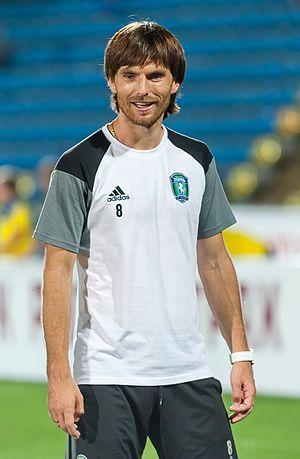
Kyrylo Serhiïovitch Kovalchuk ou Chiril Covalciuc en roumain, né le 11 juin 1986 à Biliaïvka en Ukraine, est un footballeur international ukrainien, qui évolue au poste de milieu central. Il est le petit frère de Sergey Kovalchuk.